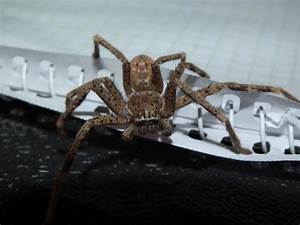
Label: spider